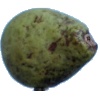
Label: Pear Stone 1